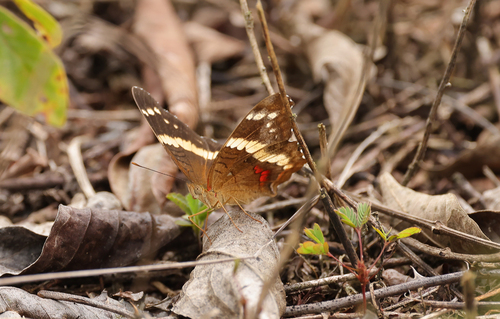
Scientific name: Anartia fatima
Common name: Banded peacock
Family: Nymphalidae
Order: Lepidoptera
Pollinator type: Primary pollinator
Habitat: Open areas and gardens
Geographic range: South America
Conservation status: Least Concern